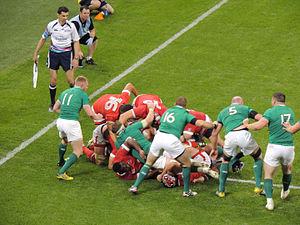
Pascal Gaüzère, né le 23 avril 1977 à Montfort-en-Chalosse, est un arbitre professionnel français de rugby à XV. Il officie au plus haut niveau depuis 2006, arbitrant des matchs du Top 14, de la Pro D2, du Challenge européen et de la Coupe d'Europe.
La Coupe du monde de rugby à XV 2015 a lieu en Angleterre et au pays de Galles du 18 septembre au 31 octobre 2015. Il s'agit de la huitième édition de cette compétition disputée tous les quatre ans depuis 1987. L'annonce du pays organisateur a lieu le 29 juillet 2009. Les rencontres sont disputées en Angleterre, à l'exception de certains matchs accueilliis au Millennium Stadium de Cardiff au pays de Galles. La Nouvelle-Zélande remporte la compétition en dominant l'Australie en finale.